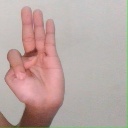
अक्षर: भ